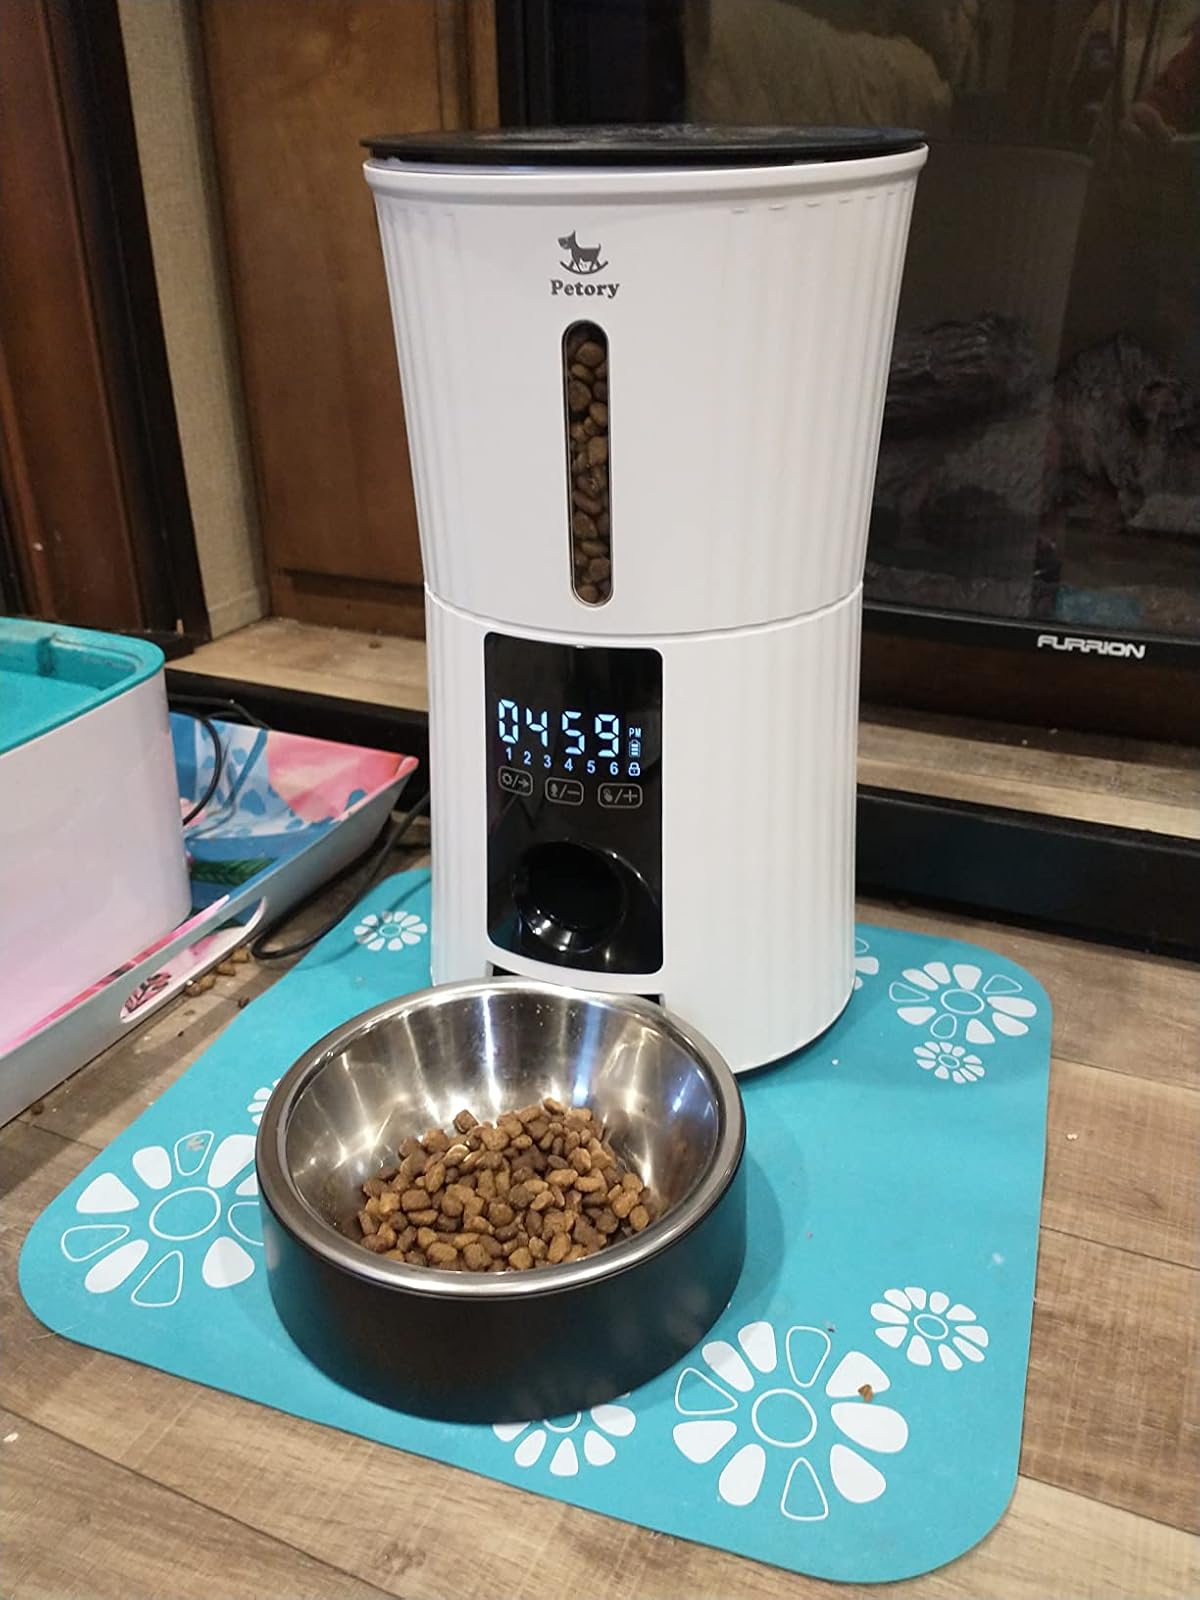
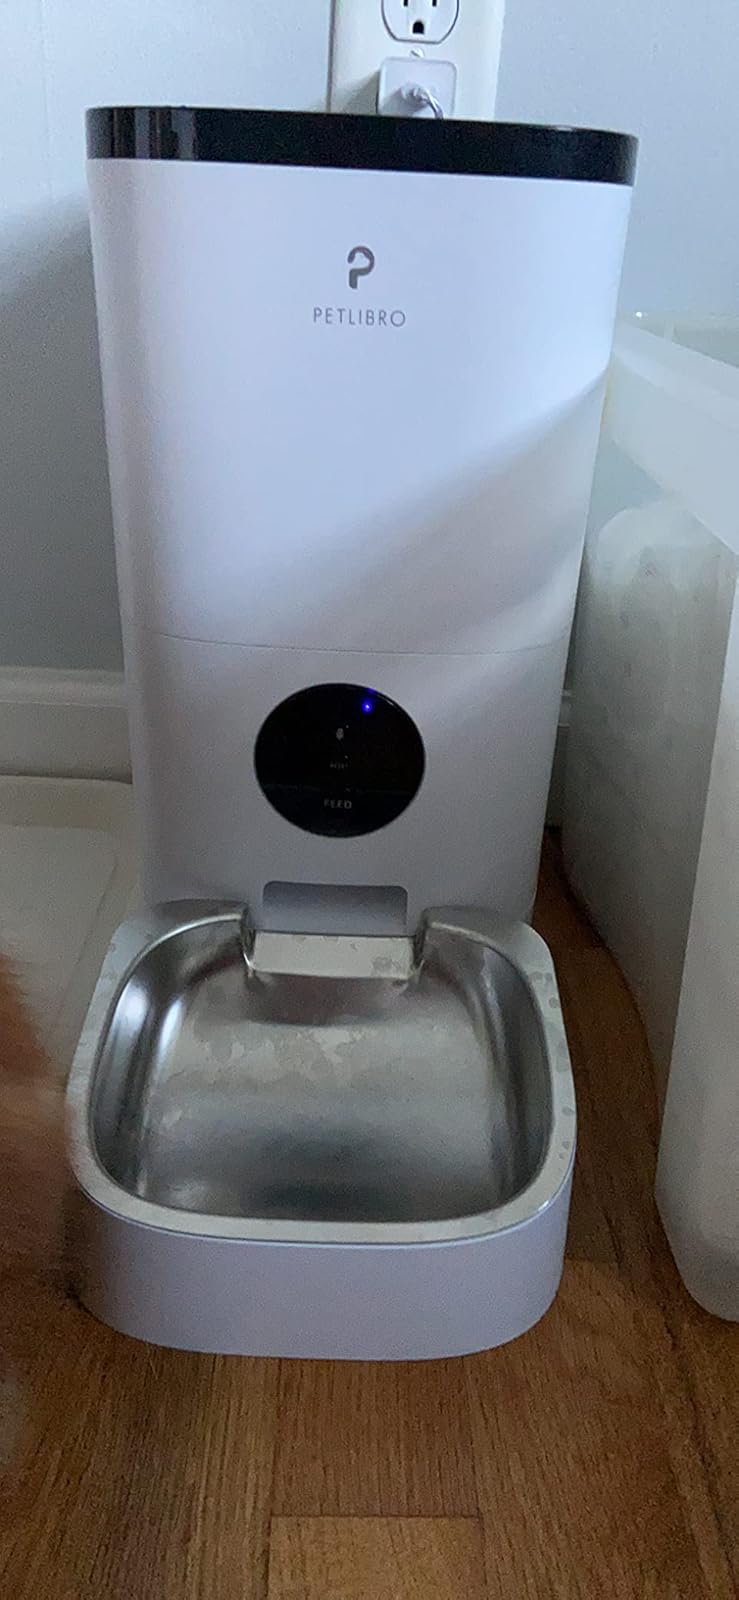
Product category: items_feeder
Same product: no